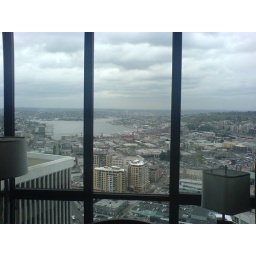
47th floor westin hotel. Work is holding a conference in the building this week.